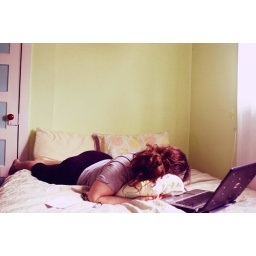
the walls of a house built in 1890.